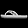
Label: Sandal